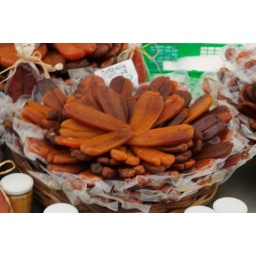
Inside the fish market in Cagliari-- bortaga